UCLA Bruins football

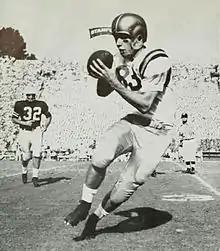
Bruin RB Johnny Hermann catching a pass in a 1955 game against Oregon State

The 1954 Bruins compiled a 9–0 record and climbed to the top of the Coaches' Poll, sharing the national championship with Ohio State, winner of the AP Poll's title. Due to the PCC's early "no repeat" rule, the undefeated Bruins were unable to compete in the Rose Bowl that season despite being the PCC champion. Second-place USC, who the Bruins beat 34–0, played in the 1955 Rose Bowl instead and lost to Big Ten Conference champion and eventual co-national champion Ohio State, 20–7. Henry Sanders was also known for intensifying the Bruins' rivalry with USC. His teams were always given a speech before the game against their cross-town rivals that always ended with "Beat SC!" A famous quote was attributed to Sanders regarding the rivalry, "Beating 'SC isn't a matter of life and death. It's more important than that."